January 2022 Burkina Faso coup d'état

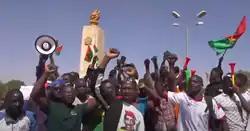
Pro-coup demonstration in Ouagadougou, 25 January

On 24 January, several residents in the capital were seen showing their support to the coup. There were reports that some citizens had taken to the street, burning tires to show solidarity with the soldiers. Some youth groups were reported to have stormed the RTB headquarters to show their support of the military junta.